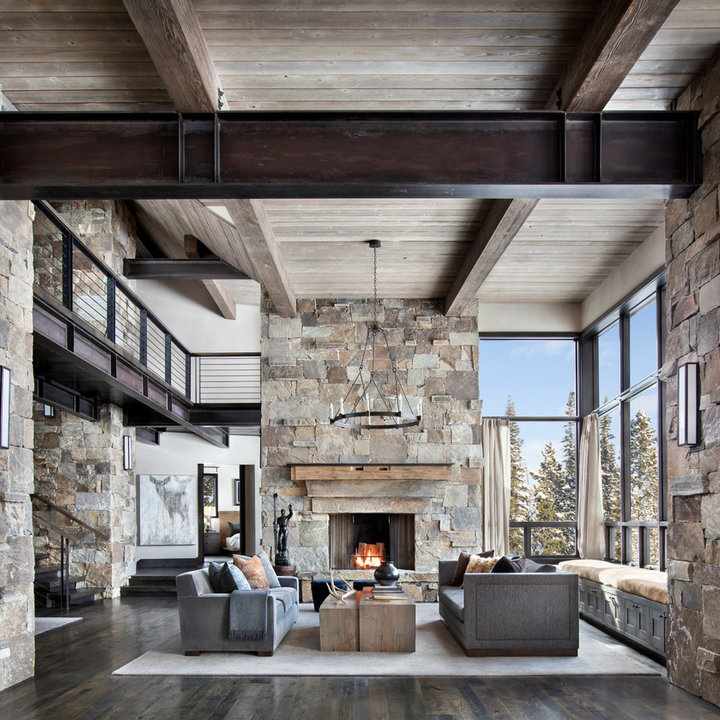
Style: Modern